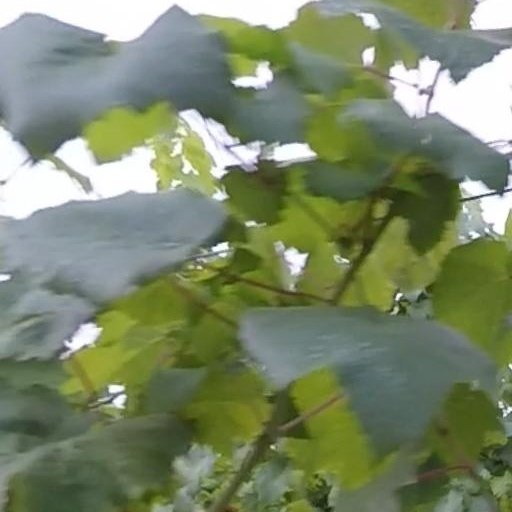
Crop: grape